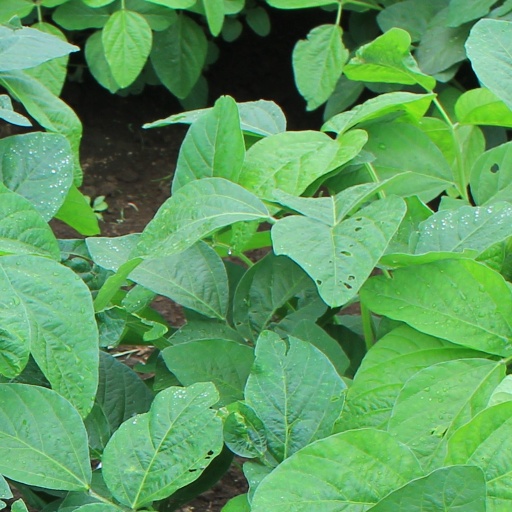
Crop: soybean